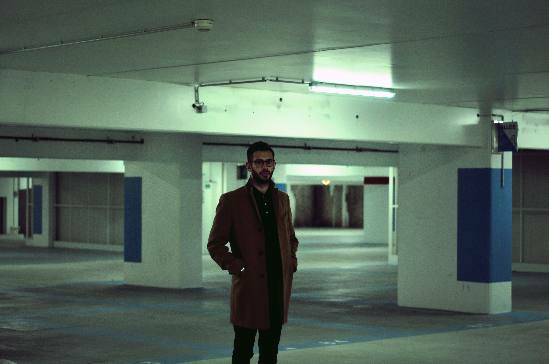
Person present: Yes